Ojibwe

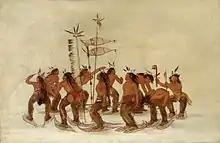
Plains Ojibwe performing a snowshoe dance. By George Catlin

In part because of their long trading alliance, the Ojibwe allied with the French against Great Britain and its colonists in the Seven Years' War (also called the French and Indian War). After losing the war in 1763, France was forced to cede its colonial claims to lands in Canada and east of the Mississippi River to Britain. After Pontiac's War and adjusting to British colonial rule, the Ojibwe allied with British forces against the United States in the War of 1812. They had hoped that a British victory could protect them against United States settlers' encroachment on their territory.